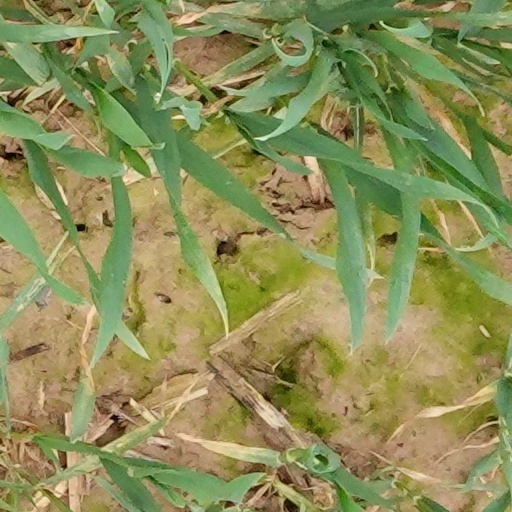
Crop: wheat